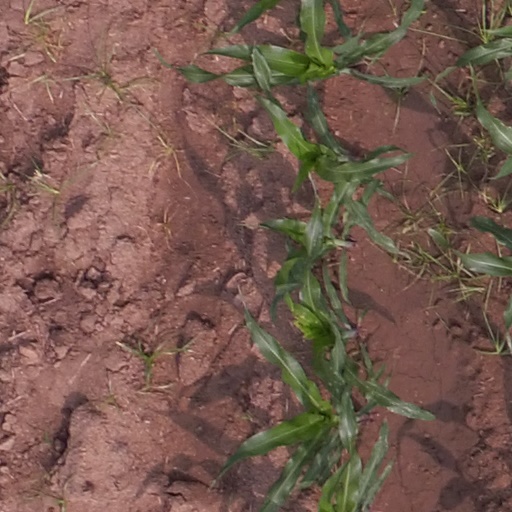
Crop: maize; corn